Dzhambulat Dulayev

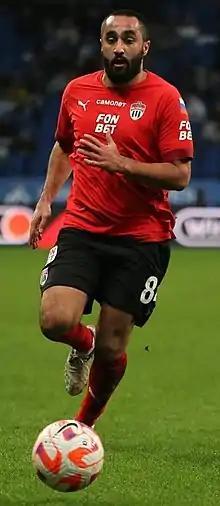
Dulayev with Khimki in 2022

Dzhambulat Olegovich Dulayev (born 18 October 1998) is a Russian footballer who plays as a forward.